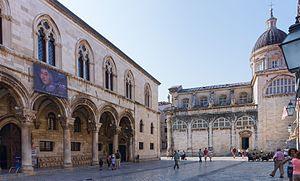
Cathédrale de Dubrovnik
Dubrovnik, ou Raguse de l'italien Ragusa, est une ville et une municipalité de Croatie, capitale du comitat de Dubrovnik-Neretva. Elle fut autrefois la capitale d'une république maritime connue sous le nom de république de Raguse. Ses habitants, ainsi que ce qui s'y rapporte, s'appellent encore des ragusains.